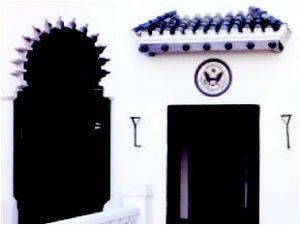
La légation américaine de Tanger est un bâtiment dans la médina de Tanger, au Maroc. La première propriété publique américaine en dehors des États-Unis, elle commémore les relations culturelles et diplomatiques historiques entre les États-Unis et le Royaume du Maroc. Elle est maintenant officiellement appelée l'Institut de la Légation américaine de Tanger pour les études marocaines, et est un centre culturel, un musée et une bibliothèque de recherche, se concentrant sur les études de langue arabe.